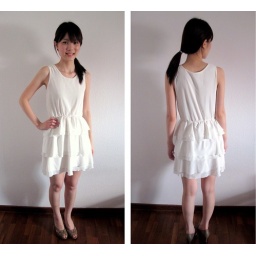
Triplets Trailer dress in white final